Christ Church, Oxford

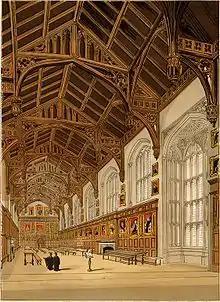
Hall of Christ Church

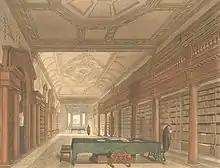
Christ Church's library in the early 19th century

In 1525, at the height of his power, Cardinal Thomas Wolsey, Lord Chancellor of England and Archbishop of York, suppressed St Frideswide's Priory in Oxford and founded Cardinal College on its lands, using funds from the dissolution of Wallingford Priory and other minor priories. He planned the establishment on a magnificent scale, but fell from grace in 1529, with the buildings only three-quarters complete, as they were to remain for 140 years.